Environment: real
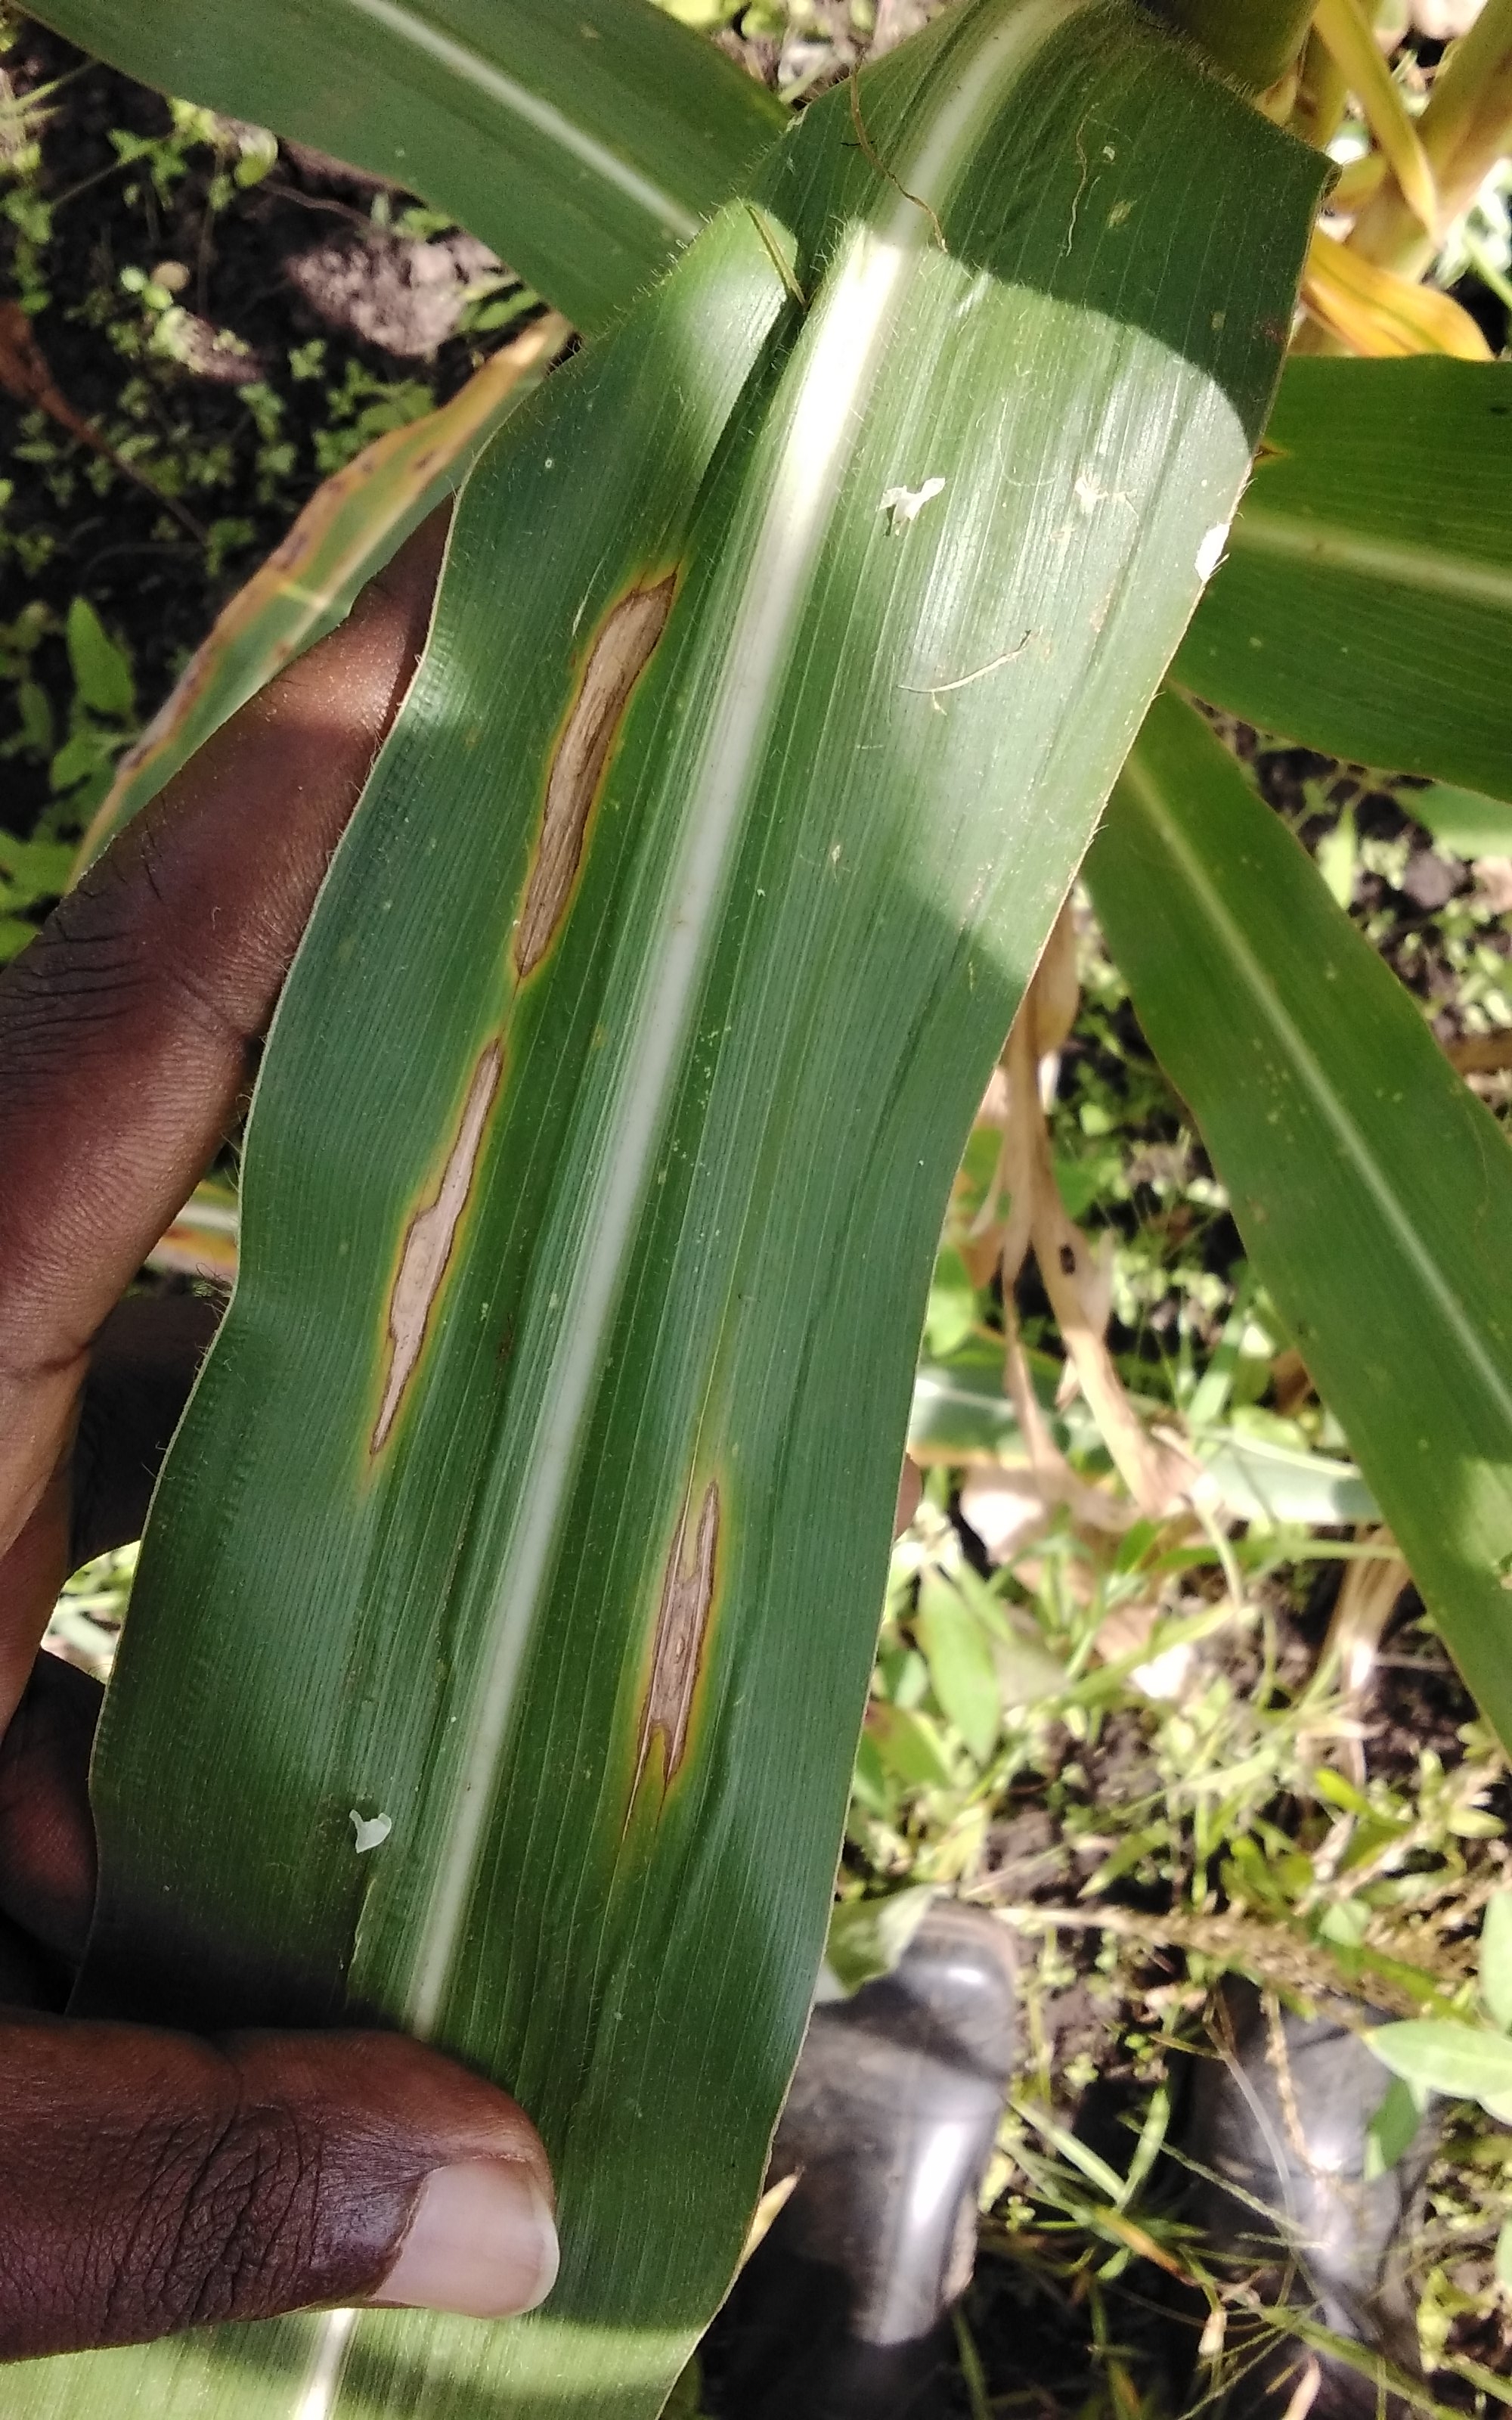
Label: northern_corn_leaf_blight